Phillip R. Allen

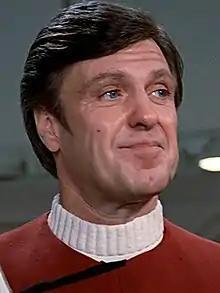
Phillip R. Allen in "" (1984)

Phillip Richard Allen (died March 1, 2012) was an American stage, film, and television actor probably best known today for his role as Captain Esteban in "" (1984).